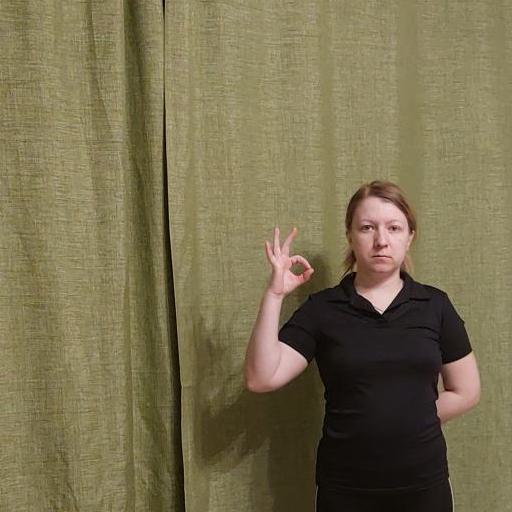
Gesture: ok